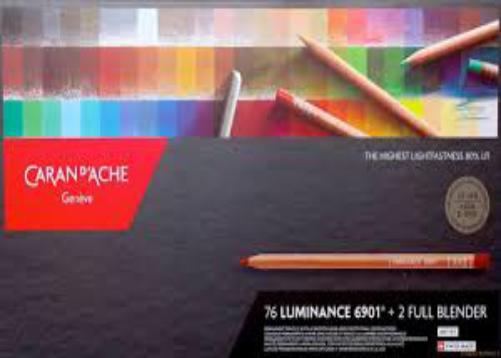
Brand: caran d'ache
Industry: Necessities